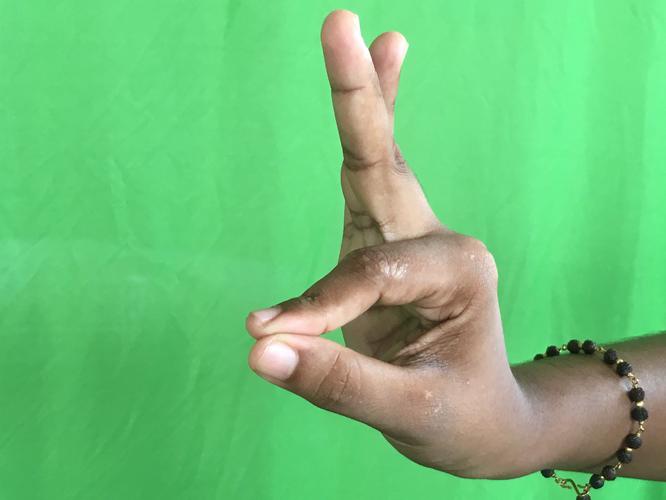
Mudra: Hamsasyam
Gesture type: single_hand